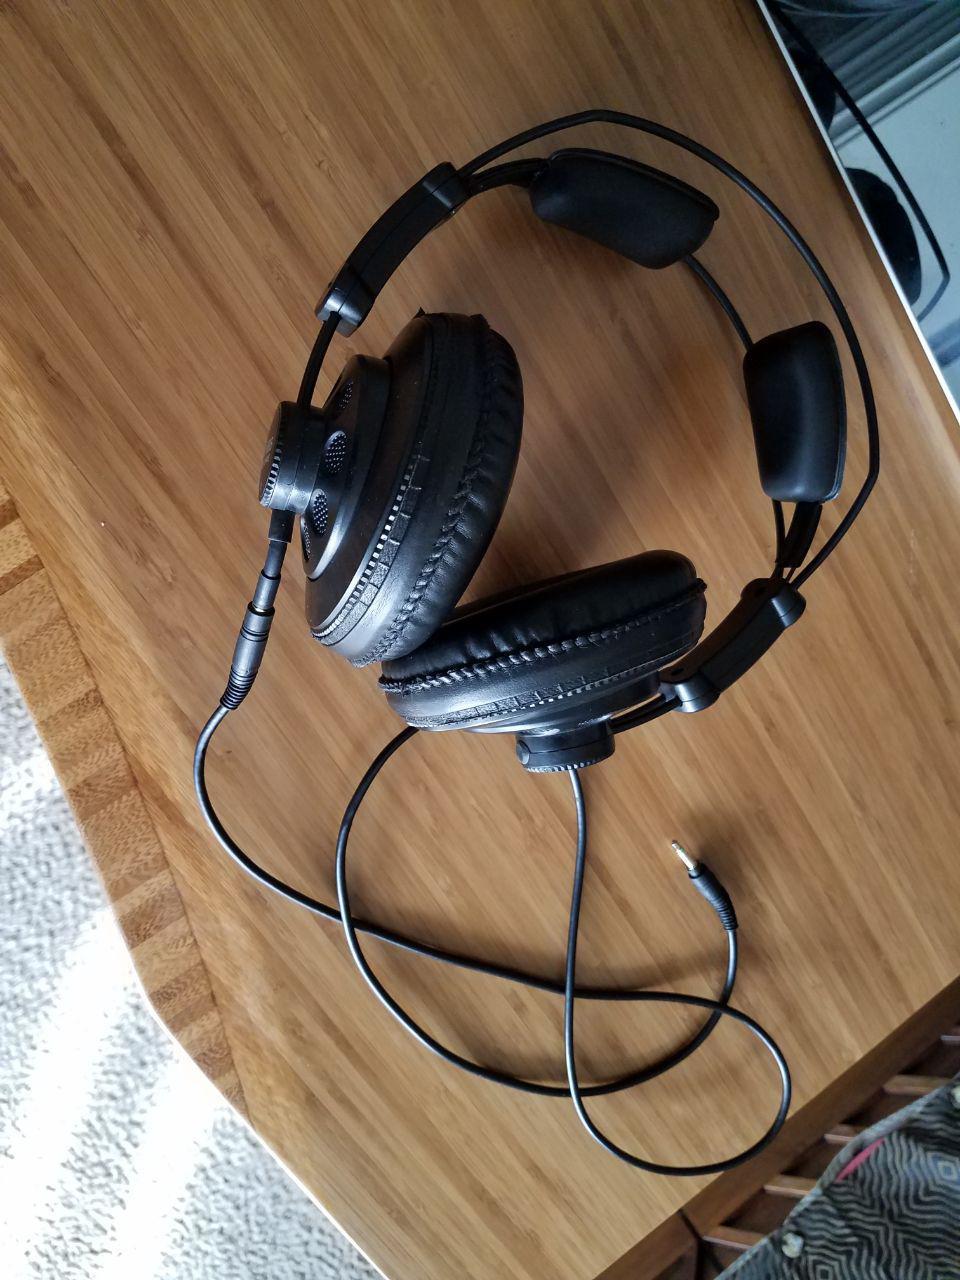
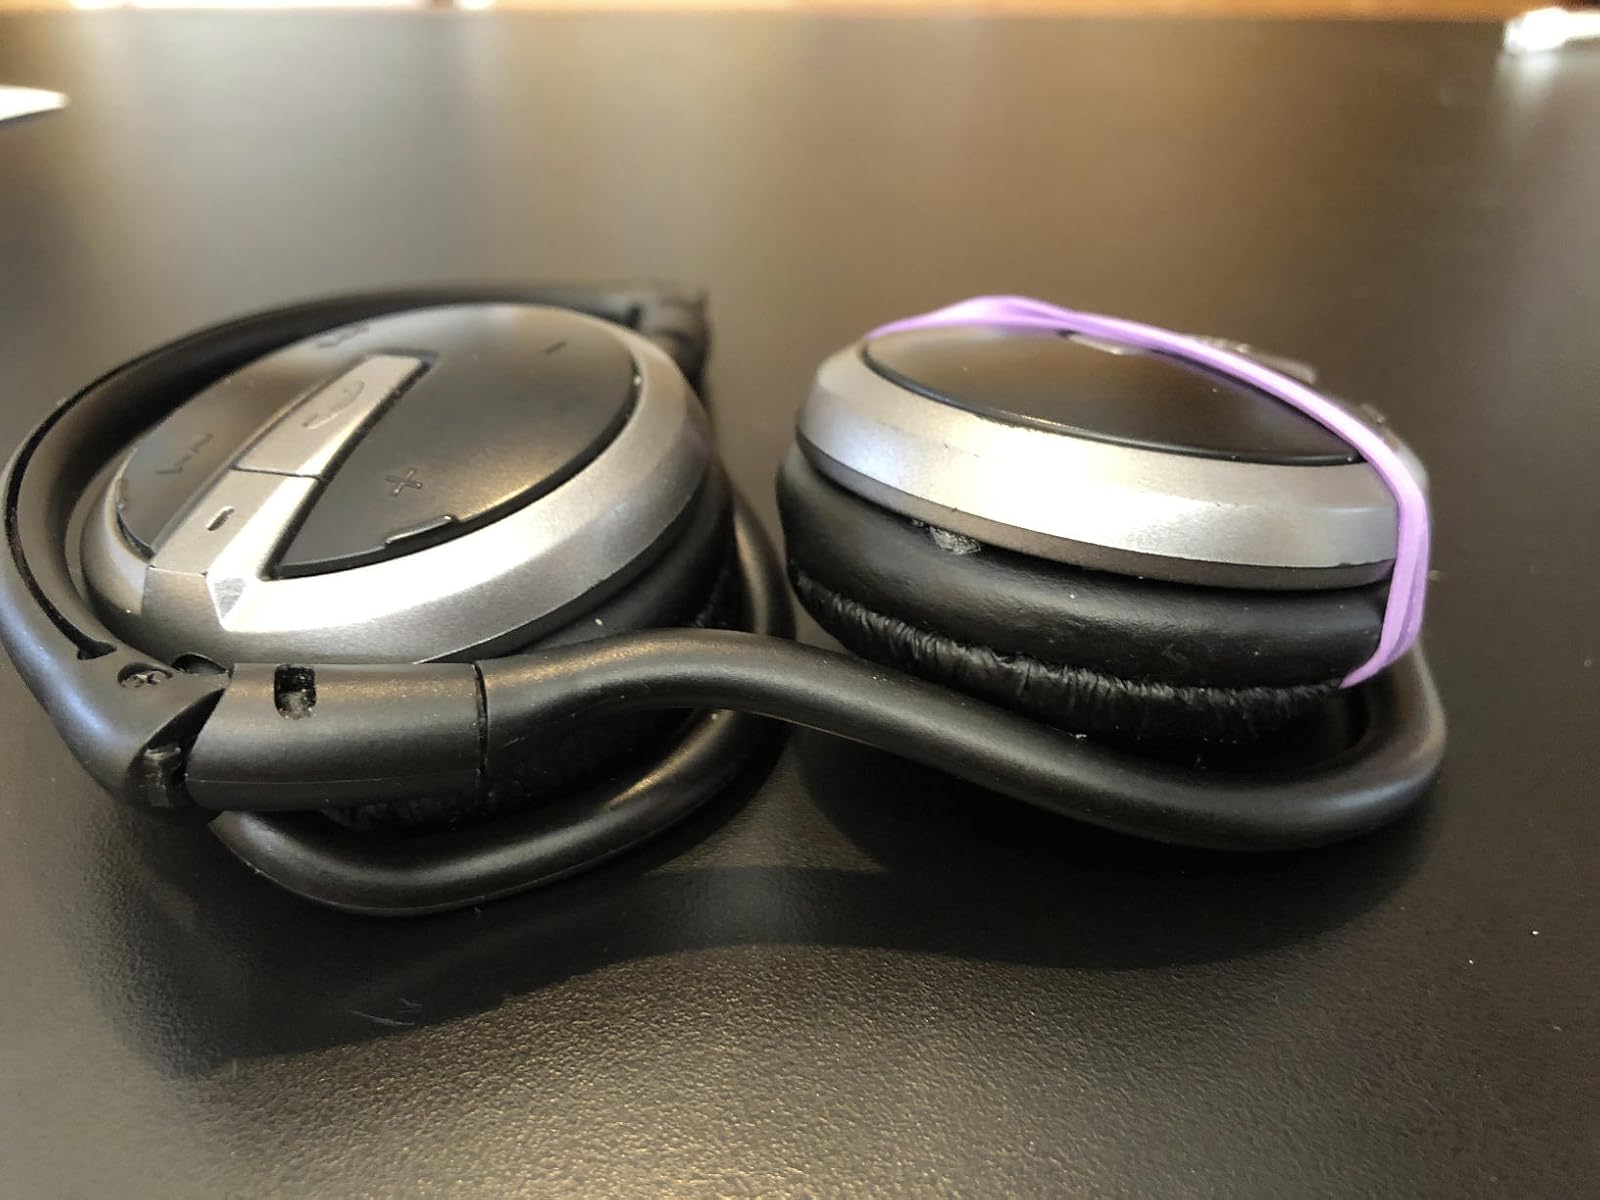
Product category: headphones
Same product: no